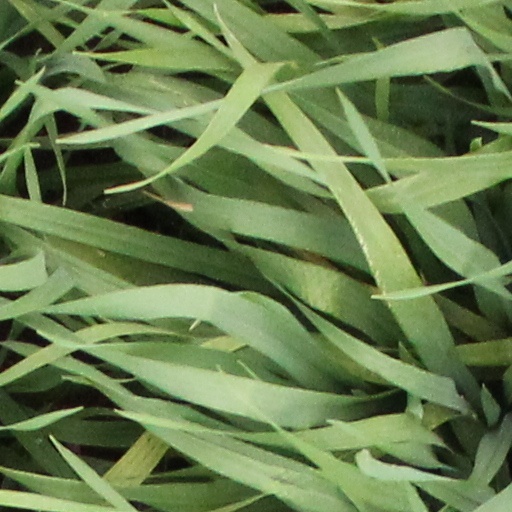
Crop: wheat